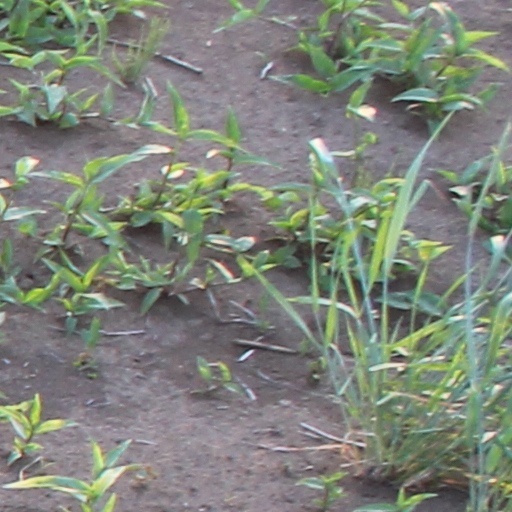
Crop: wheat